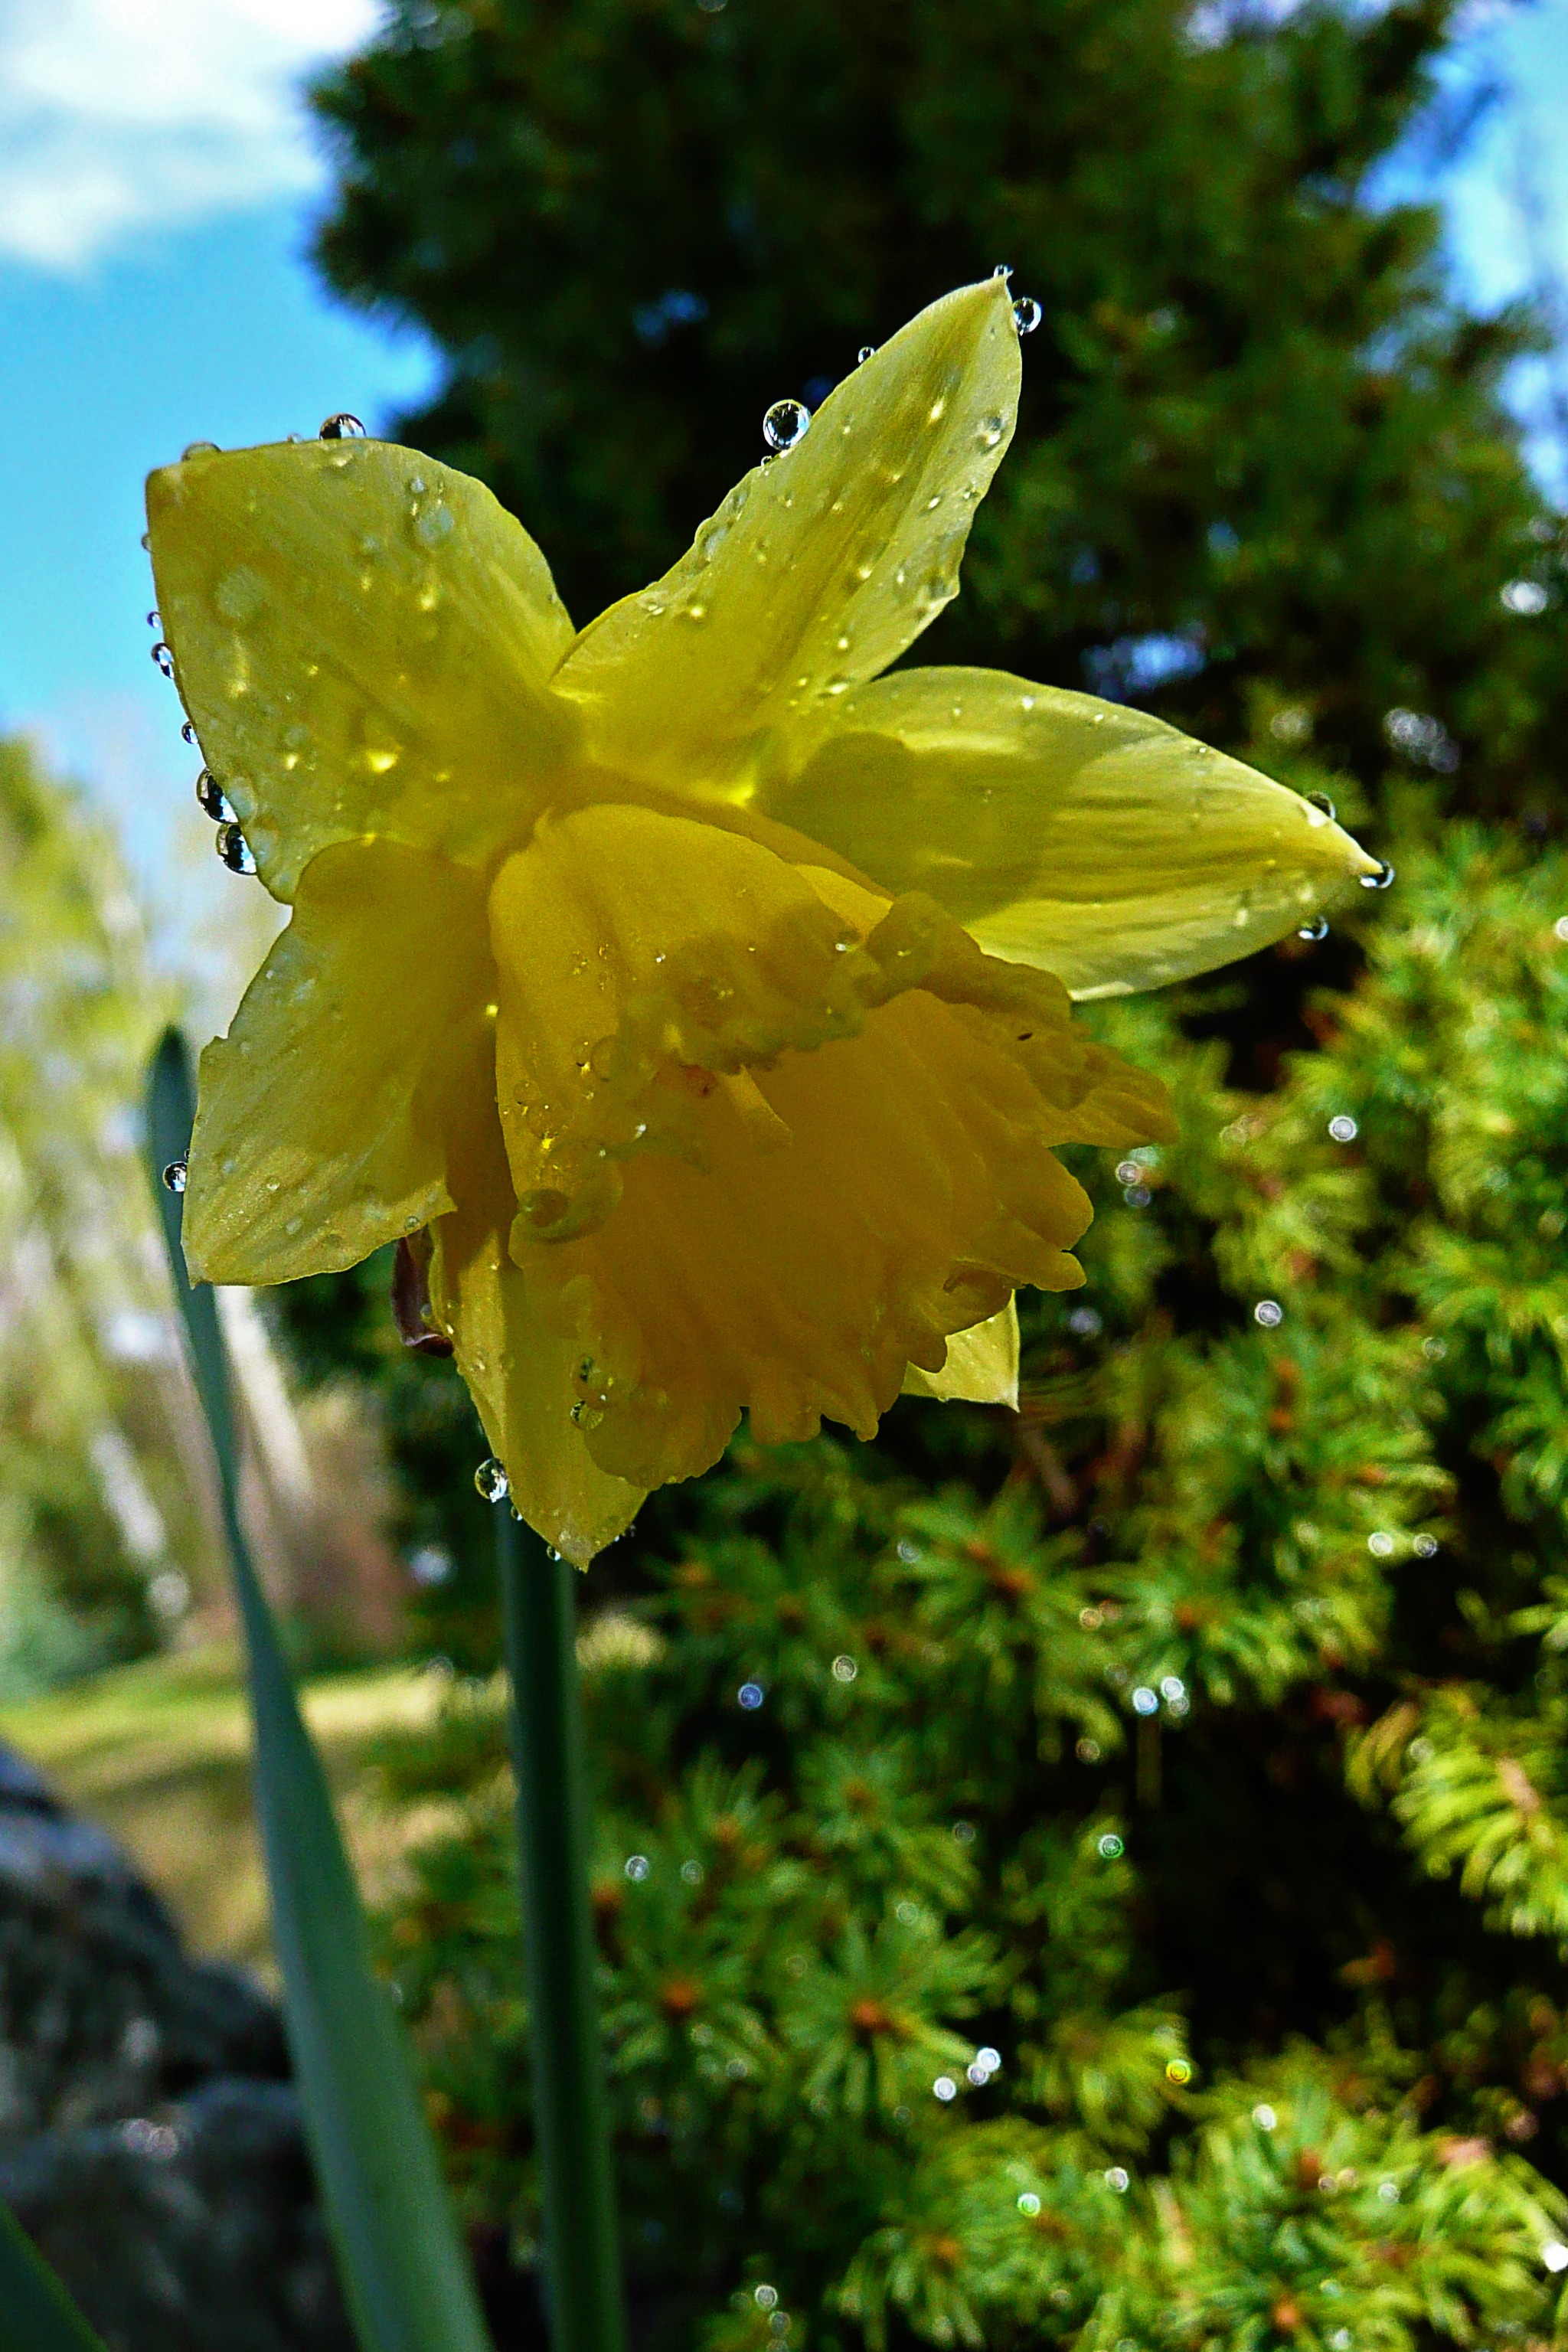
nature, blossom, plant, meadow, sunlight, leaf, flower, green, botany, yellow, garden, daffodil, flora, yellow flower, wildflower, free photos, petals, narcissus, spring flower, macro photography, flowering plant, rain drops, water drops, plant stem, land plant, jonquil